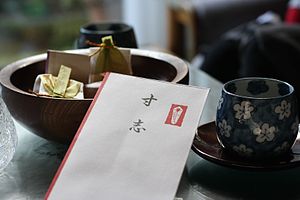
Japansk nytår / Otoshidama
Kuvert med otoshidama.
Det japanske nytår er en af de vigtigste årlige japanske traditioner, der er blevet fejret gennem århundreder, og som har en række særlige skikke tilknyttet.